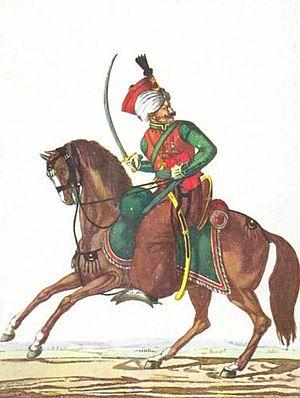
Mamelouk de la Garde impériale.